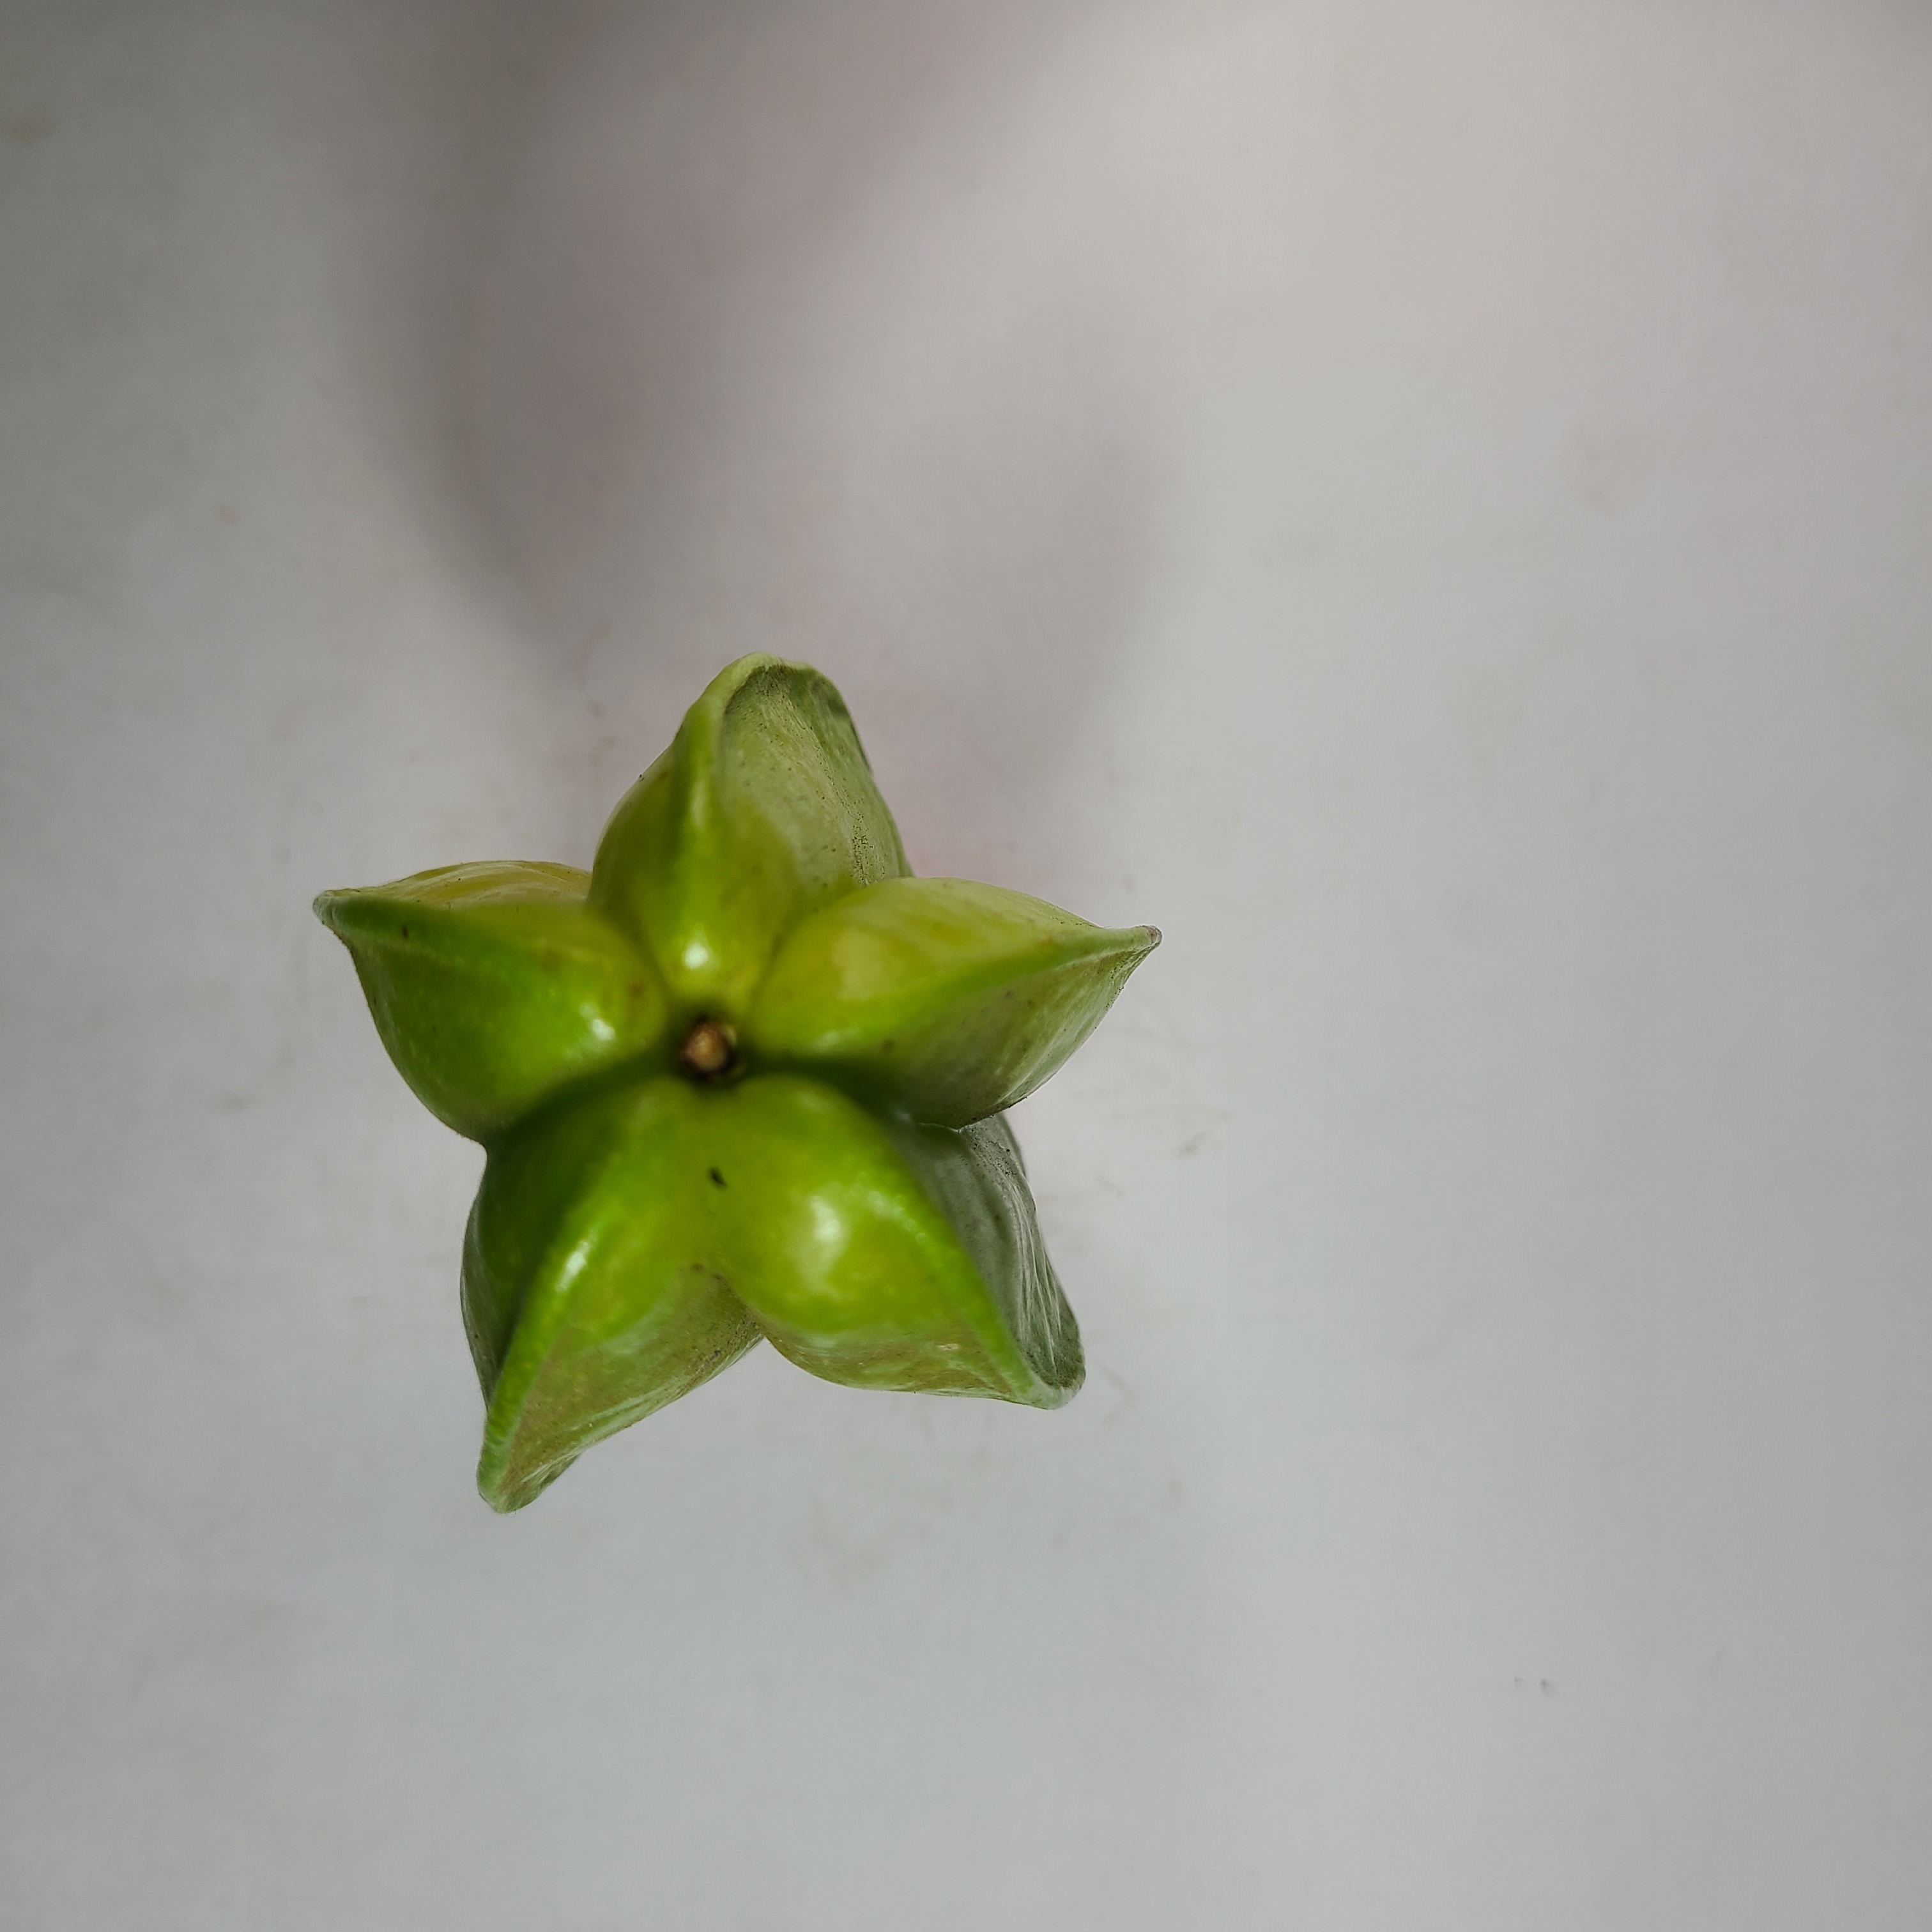
Label: Healthy Fruits